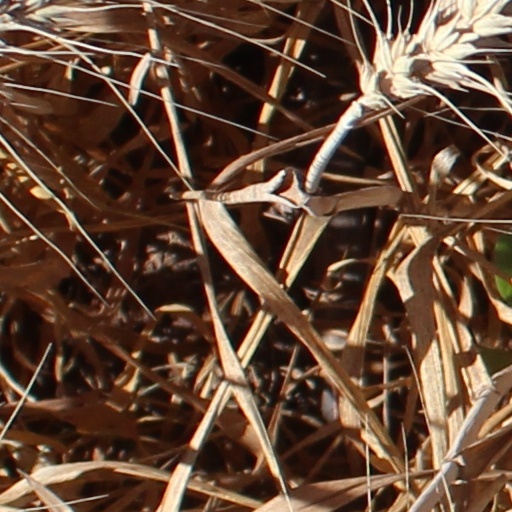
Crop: wheat